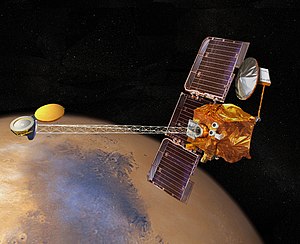
2001 Mars Odyssey
2001 Mars Odyssey er en rumsonde, der er i kredsløb om Mars. Dens mission er at undersøge om der er eller har været vand eller vulkansk aktivitet på planeten ved hjælp af kameraer og spektrometre. Sonden er en del af NASAs følg vandet strategi, der leder efter liv ved at prøve i første omgang at bestemme om, der har været vand. Mars Odyssey virker også som relæstation mellem Jorden og robotbilerne Spirit og Opportunity, der kører rundt på marsoverfladen. Missionen er opkaldt efter filmen Rumrejsen år 2001.